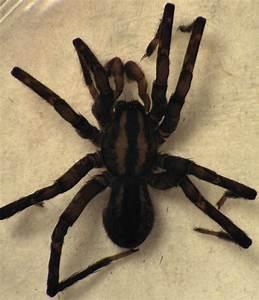
spider